Chemical cartridge

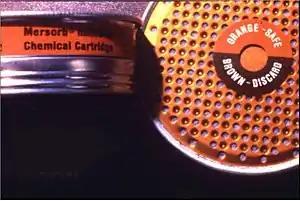
End-of-service-life indicator (ESLI). Saturation of sorbent mercury vapor leads to a color change (circle visible at the center of cartridge surface) from orange to brown.

The use of cartridges in the contaminated atmosphere leads to saturation of the sorbent (or the dryer — when using catalysts). The concentration of harmful gases in the purified air gradually increases. The ingress of harmful gases in the inhaled air can lead to a reaction in a user's sensory system: odor, taste, irritation of the respiratory system, dizziness, headaches, and other health impairments up to the loss of consciousness.